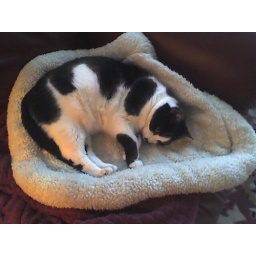
Catnap in a dog bed